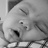
Emotion: neutral